Apistogramma cacatuoides

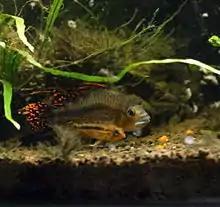
The adult male is twice the size of the adult female

The male cockatoo dwarf cichlid reaches a body length of 8 centimetres. The female is considerably smaller, reaching only 5 centimetres. The body shape is long and of middle height and the mouth is rather big with thick lips. The male is more colorful than the female, usually with red/orange dorsal and caudal fins. The leading 3 or 4 hard rays are elongated, and the ventral fins are clear. In color, the female is quite dull but with a clear black line running along her flanks. Her background color is a pale yellow, but this will become vibrant when mating or brood protecting. In addition, she lacks the elongated dorsal rays of the male and her ventral fins show a black leading edge. There are several color forms which naturally occur in the wild; these include blues, yellows and some reds. Because of selective breeding the colors are now much more pronounced. Both sexes have a dark line leading from the eye to the bottom of the gill flap.